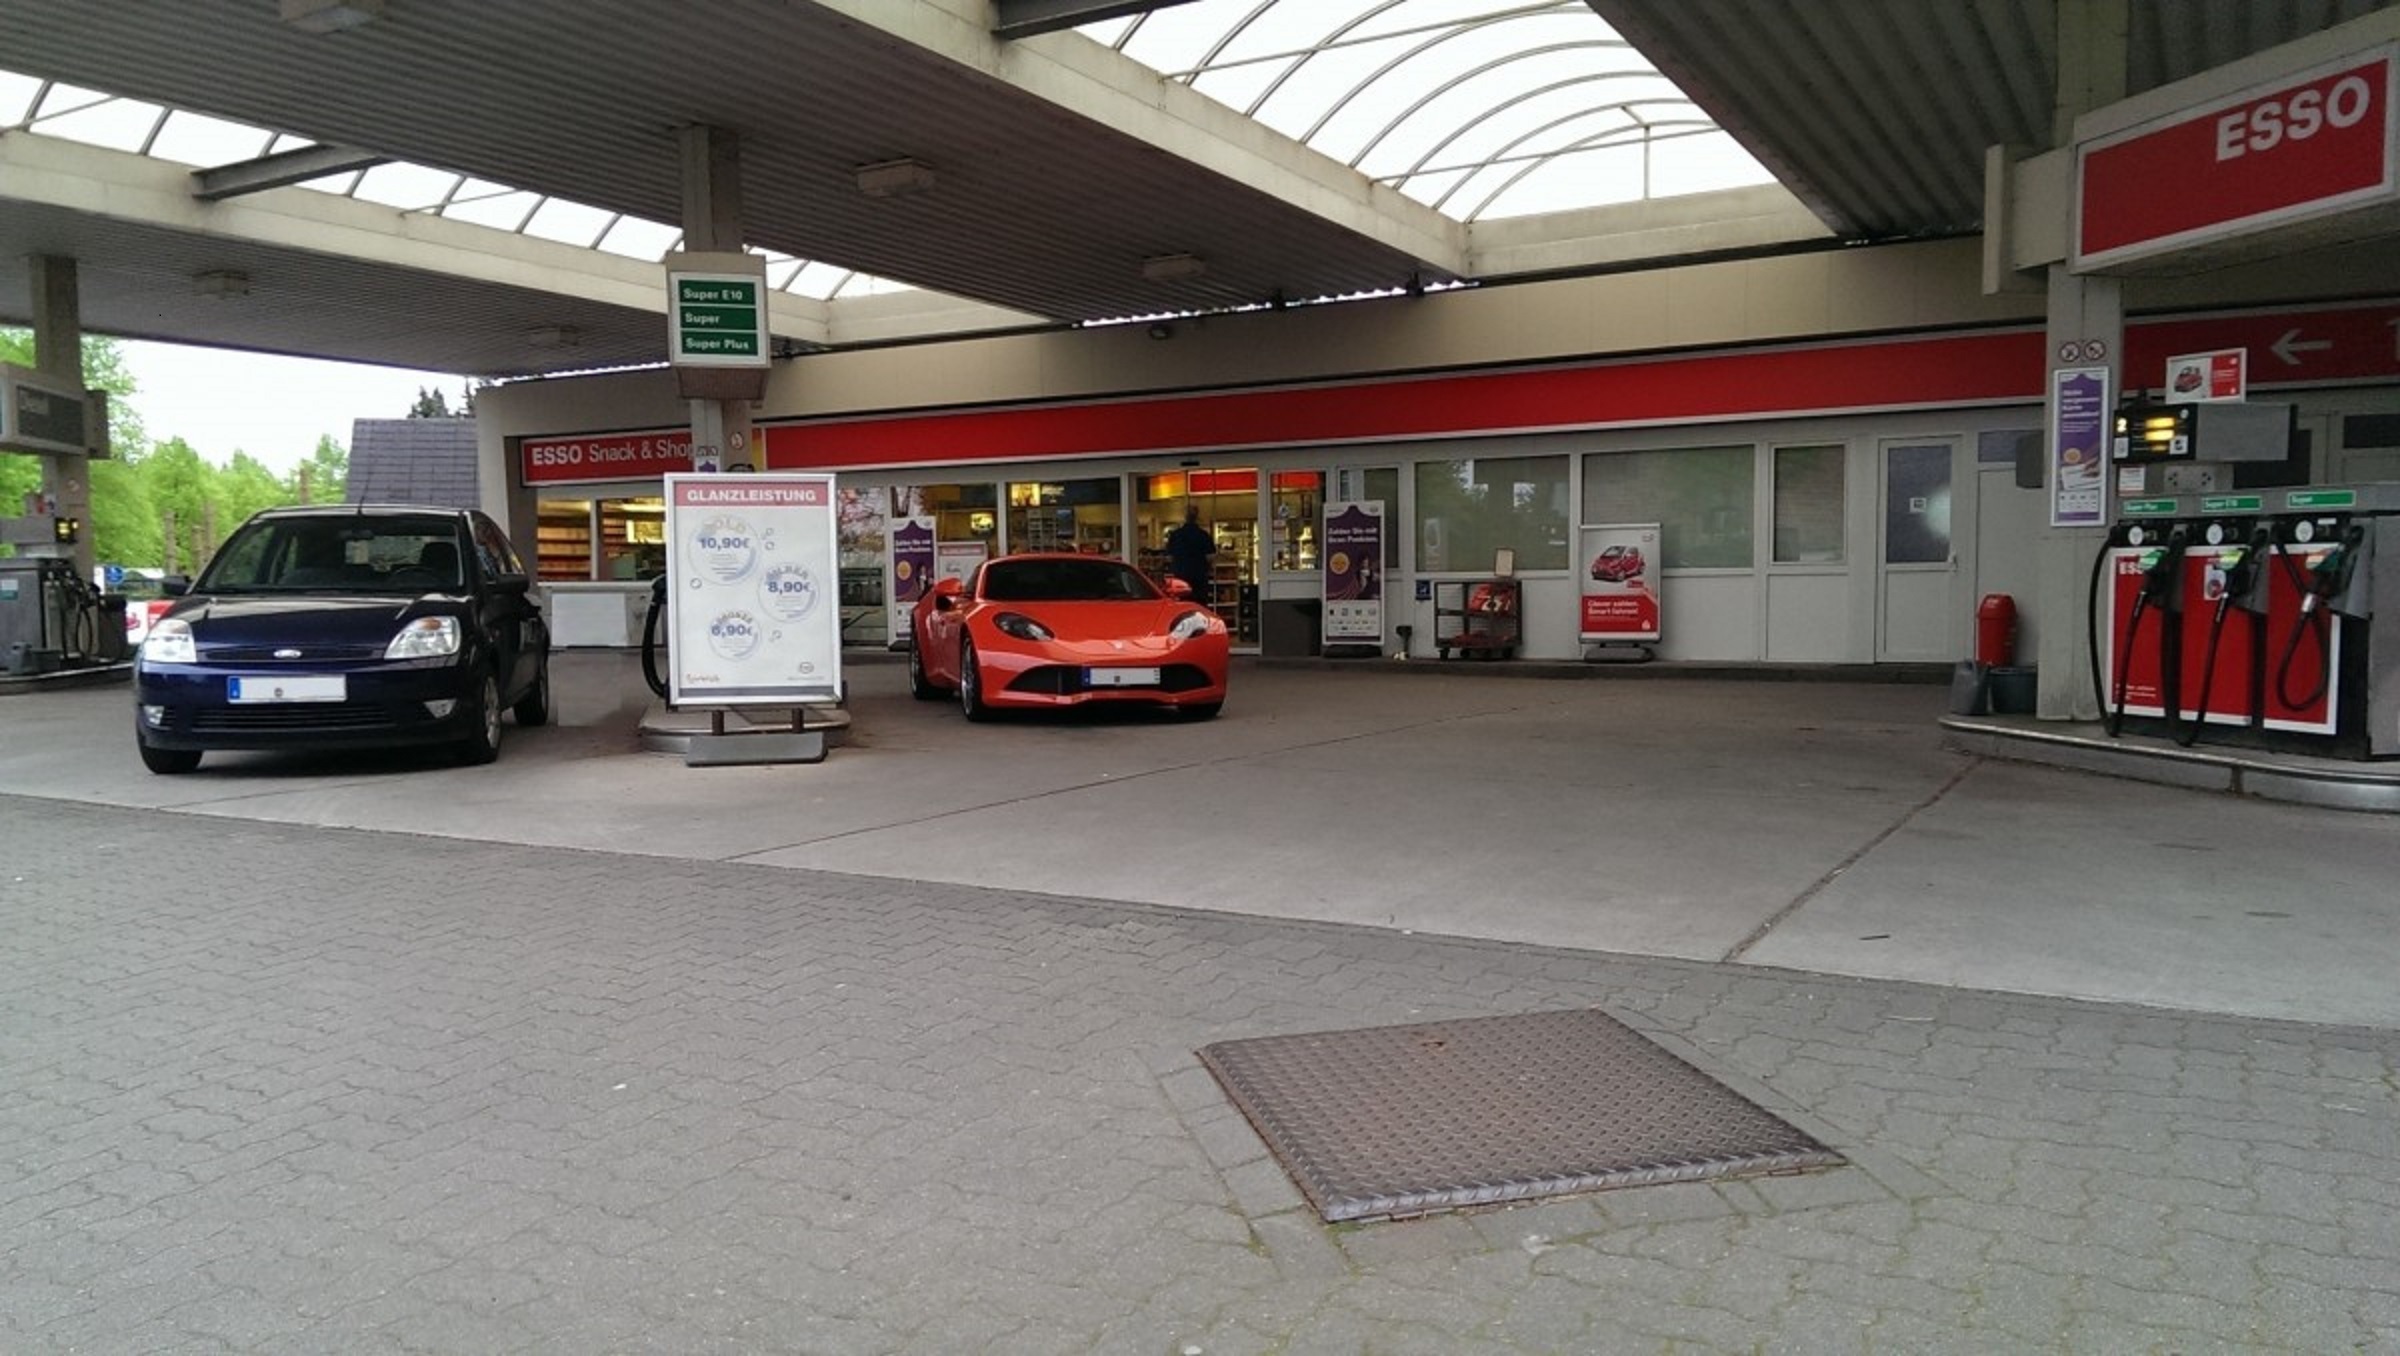
parking, transport, vehicle, auto, property, parking lot, public transport, pkw, esso, petrol stations, automobile repair shop, hemmoor